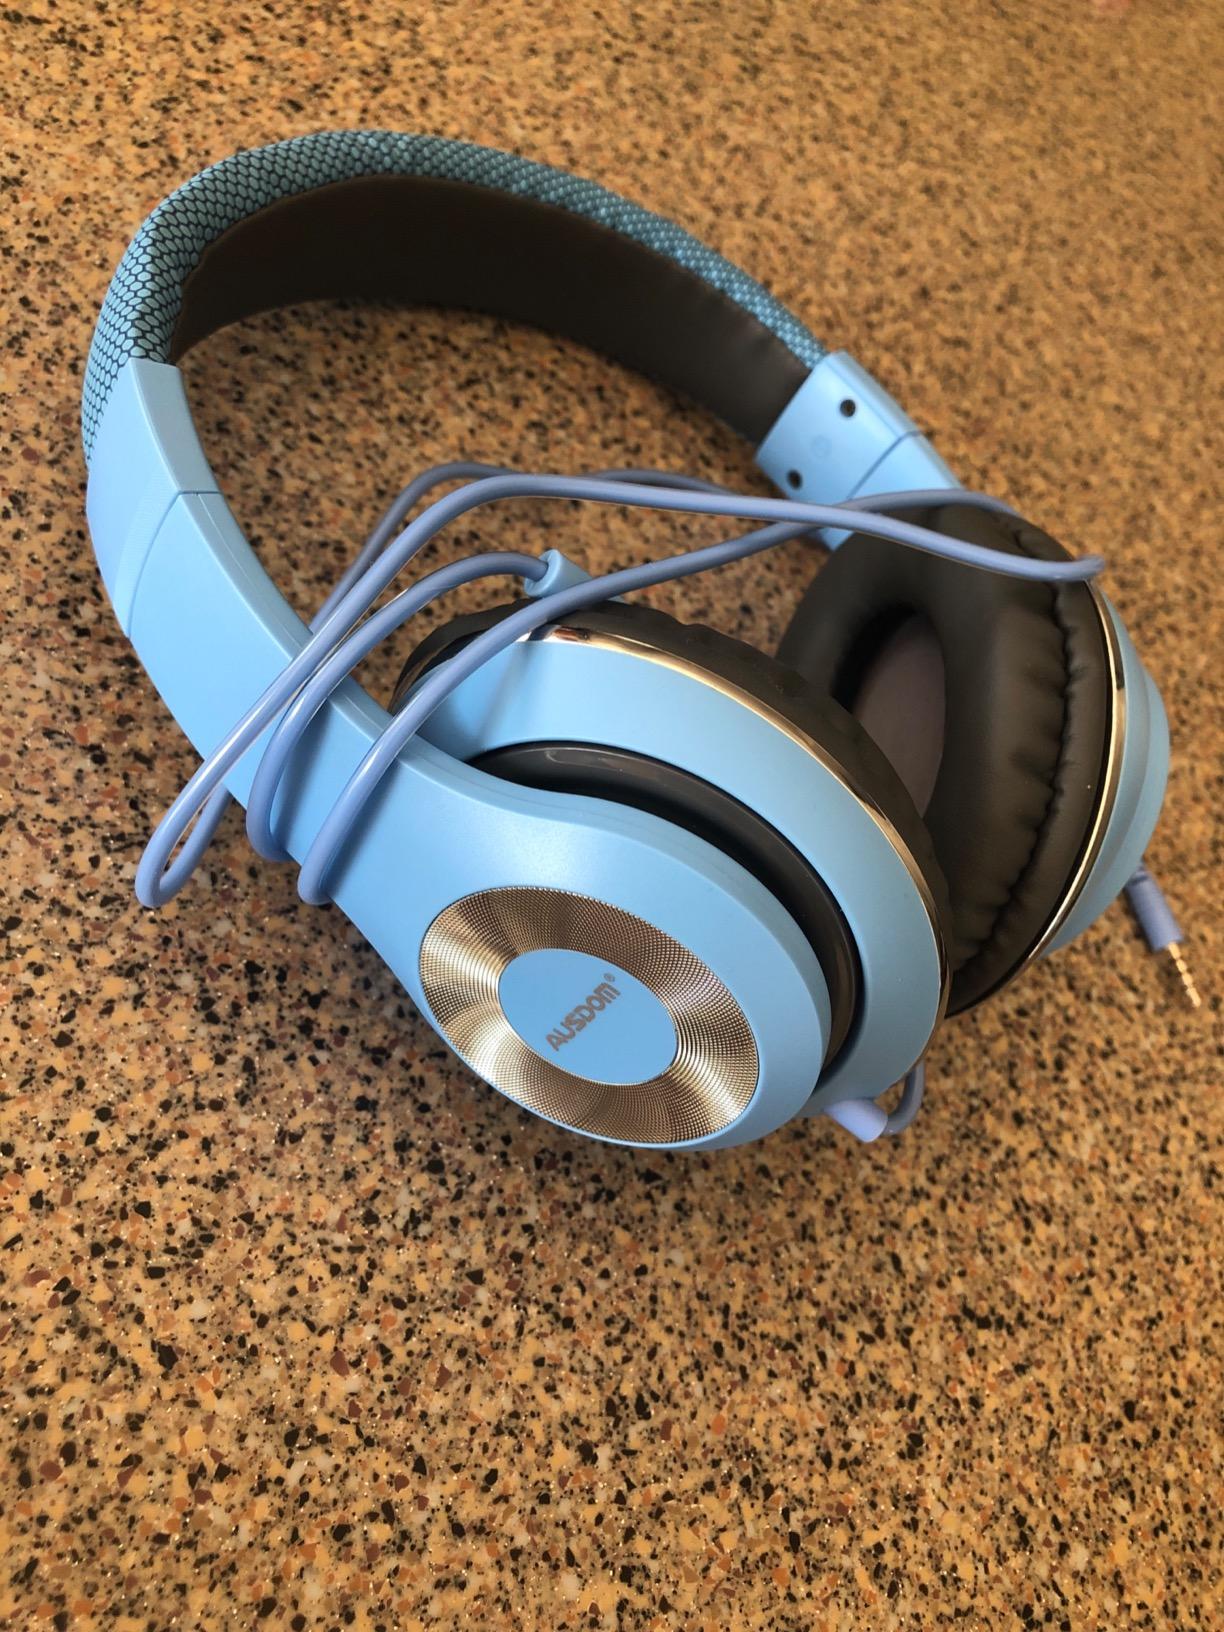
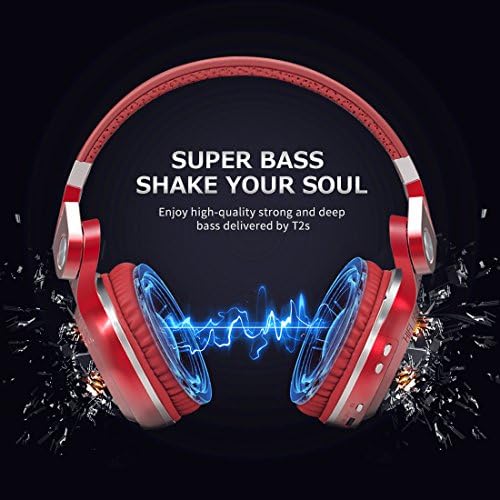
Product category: headphones
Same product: no